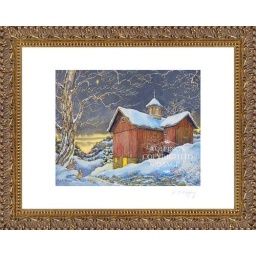
Original watercolor painting of a red barn in the snow with rabbits by A E Ruffing, copyright A E Ruffing.